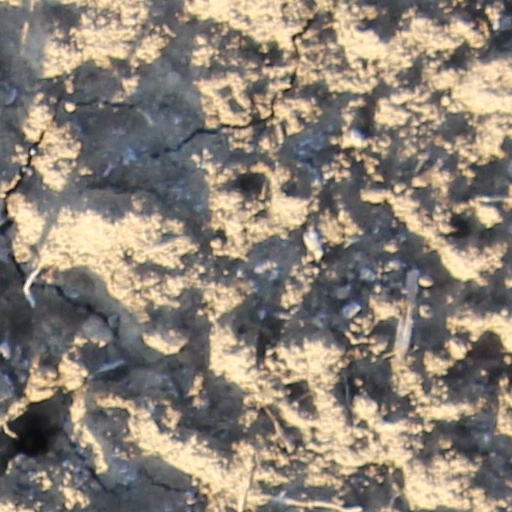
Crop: wheat